Retrorocket

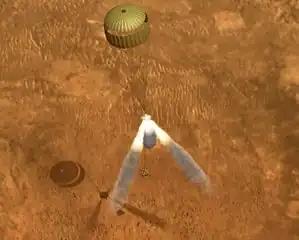
Descent of a Martian lander halted by retrorockets (computer-generated impression)

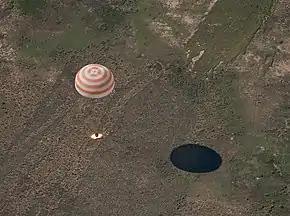
Soyuz space capsule retro-rockets cushion the landing impact

A retrorocket (short for "retrograde rocket") is a rocket engine providing thrust opposing the motion of a vehicle, thereby causing it to decelerate. They have mostly been used in spacecraft, with more limited use in short-runway aircraft landing. New uses are emerging since 2010 for retro-thrust rockets in reusable launch systems.